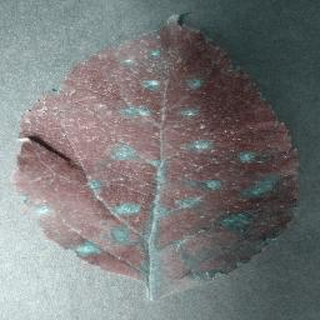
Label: apple_cedar_apple_rust